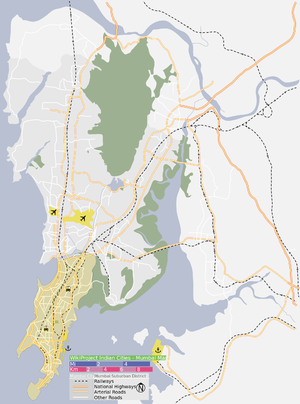
Le sud de Mumbai est le district de Mumbai-City qui est l'enceinte la plus au sud du Grand Mumbai. Il s'étend de Colaba au sud à Dadar et Sion au nord.